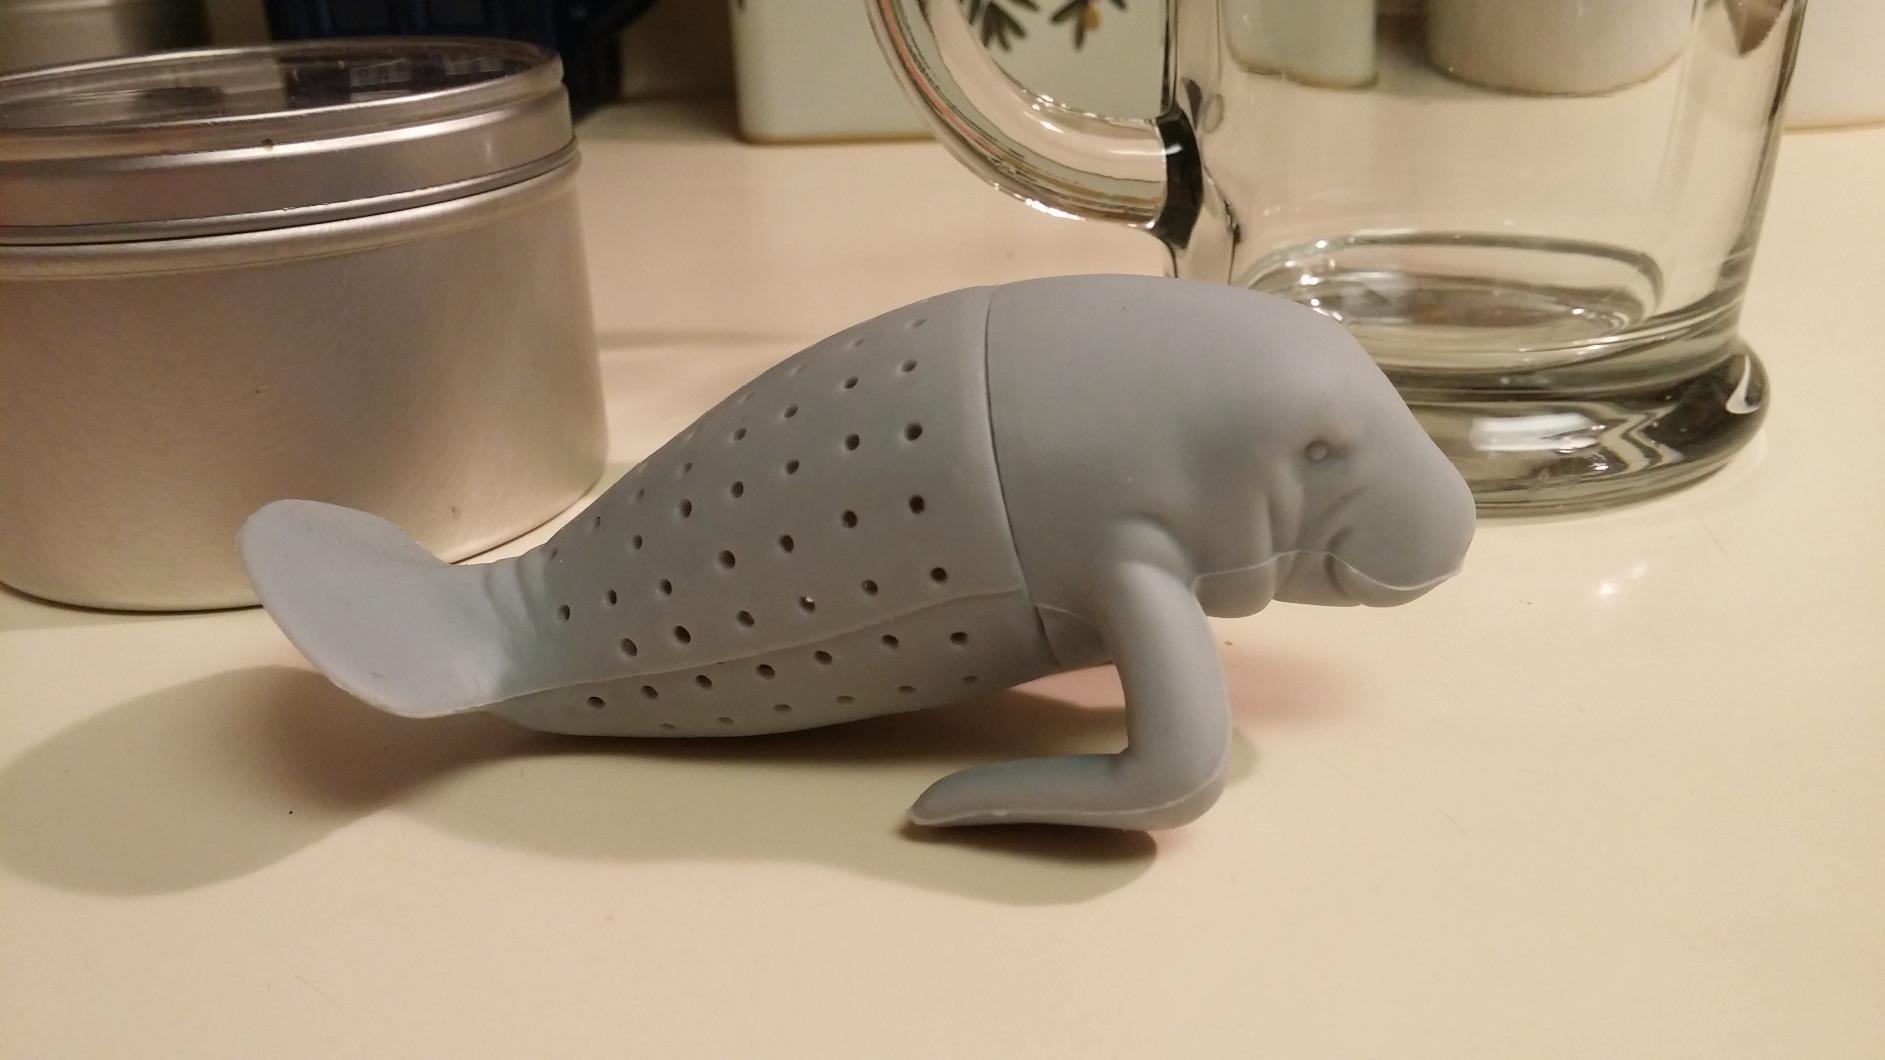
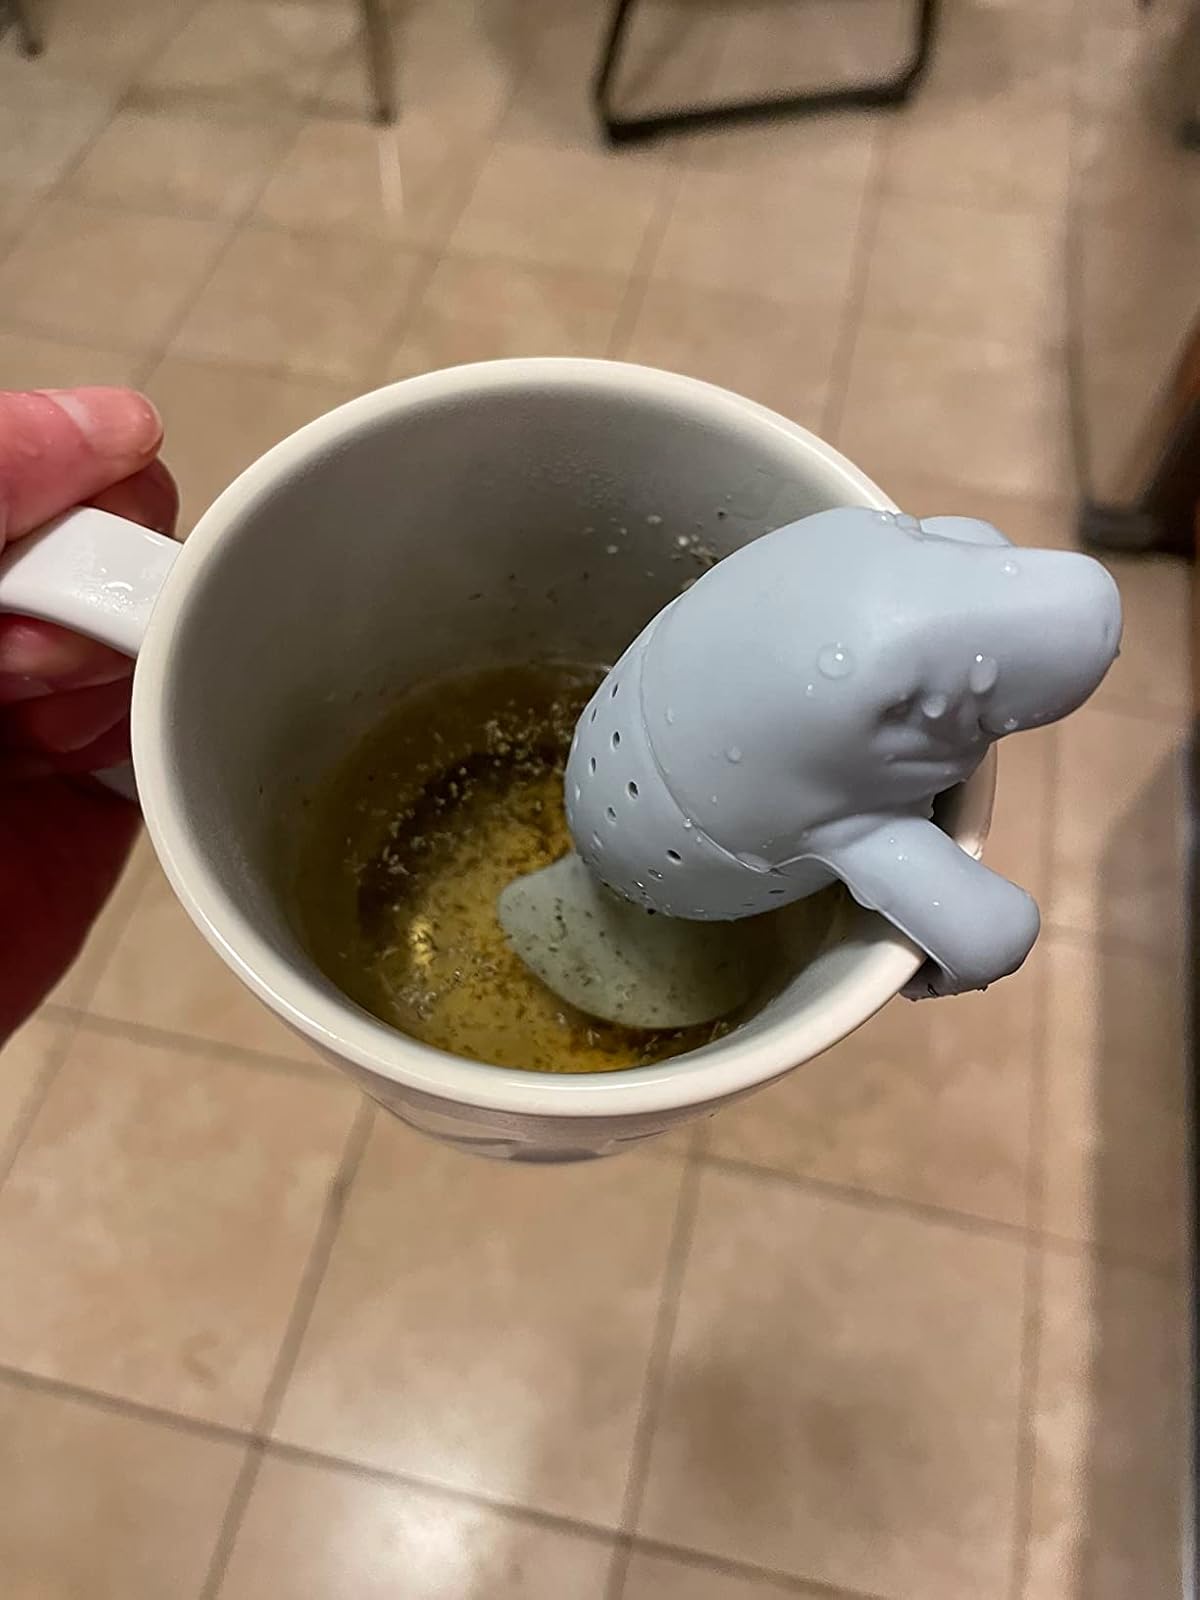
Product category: items_tea
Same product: yes